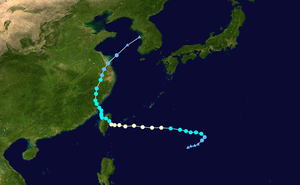
Le Typhon Morakot, est un cyclone tropical qui a touché le 6 août 2009 les Philippines, le 8 Taïwan et ensuite le 10 le Sud-est de la Chine ; il a été le plus dévastateur pour Taïwan depuis 1959.